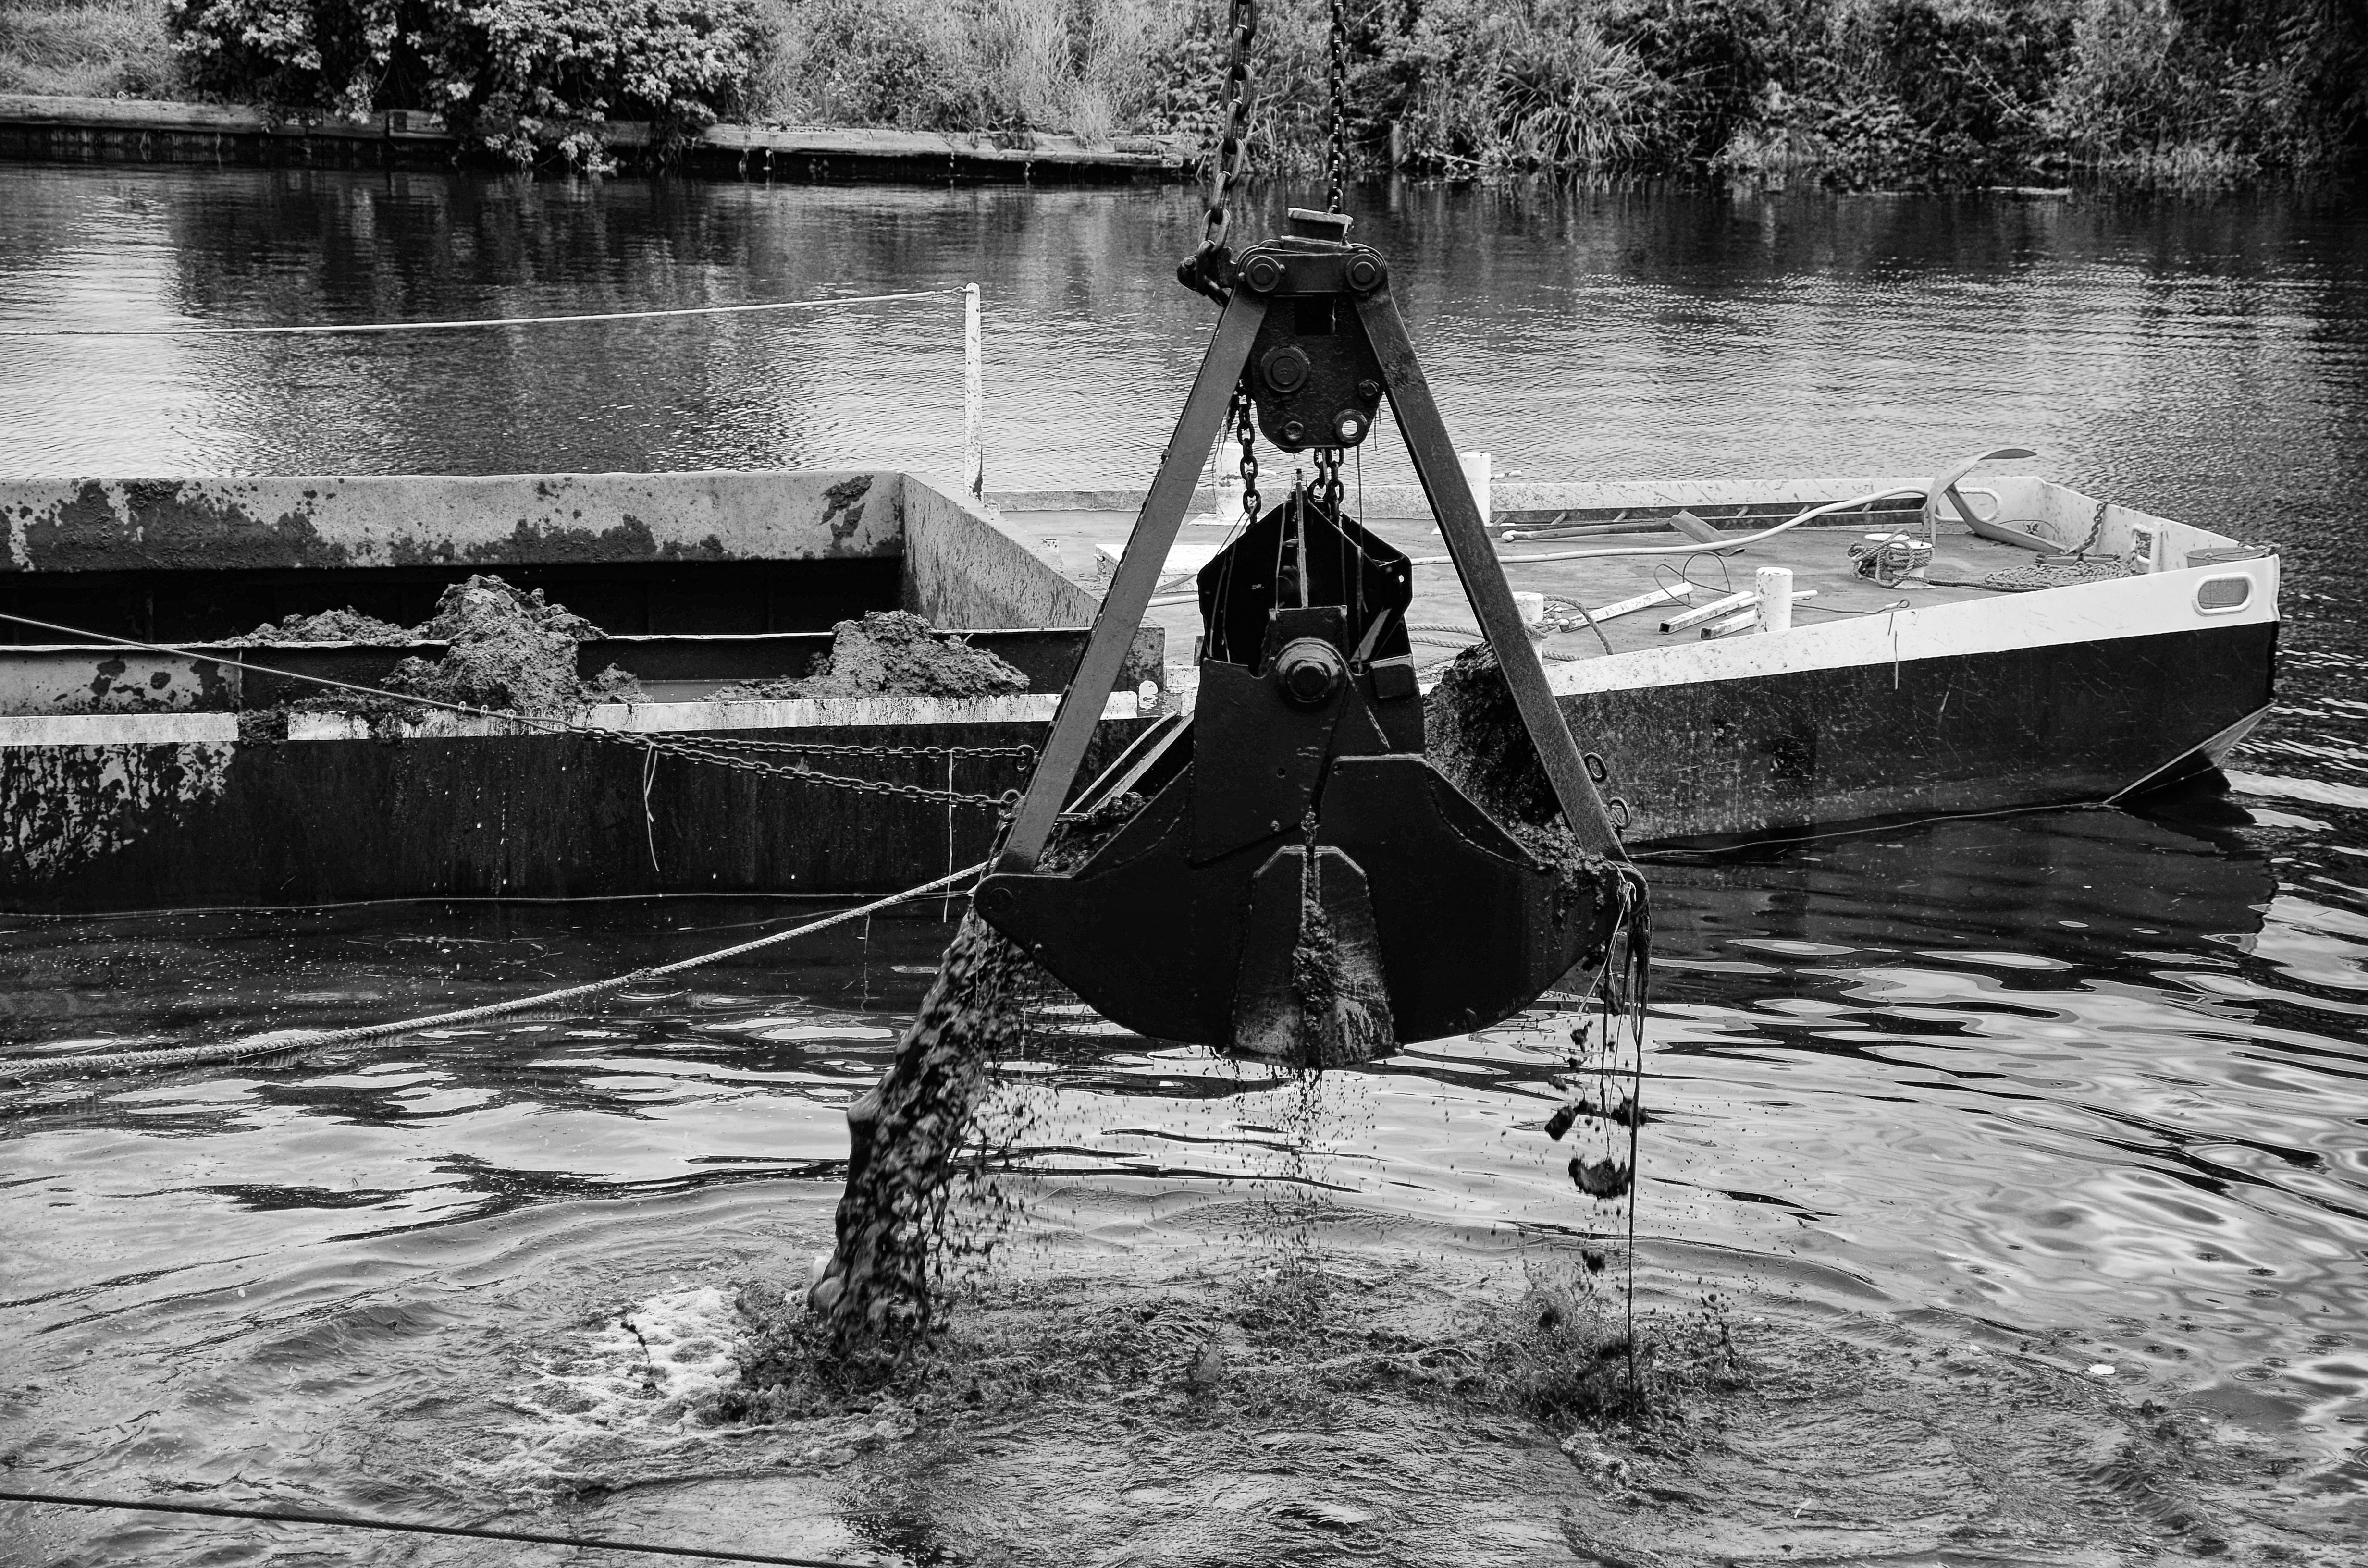
water, black and white, boat, river, canoe, paddle, vehicle, nikon, black, monochrome, boating, nikkor, watercraft, d7000, slurry, monochrome photography, watercraft rowing